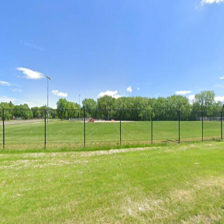
Label: streetView